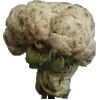
Label: Cauliflower 1